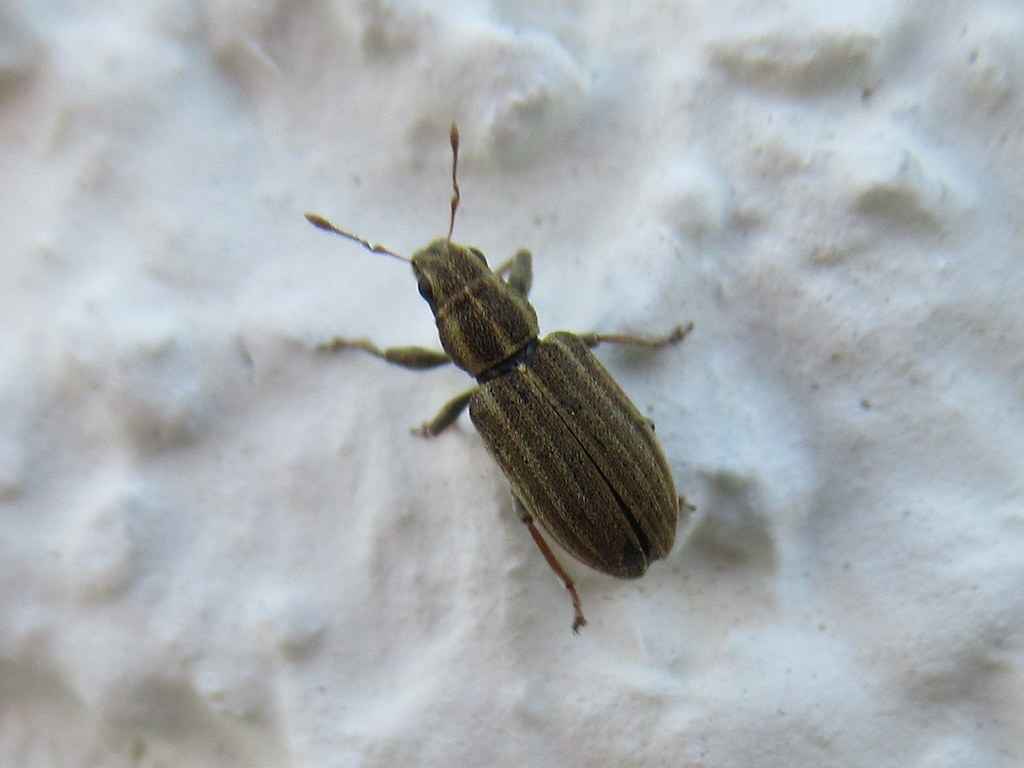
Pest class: pea_leaf_weevil